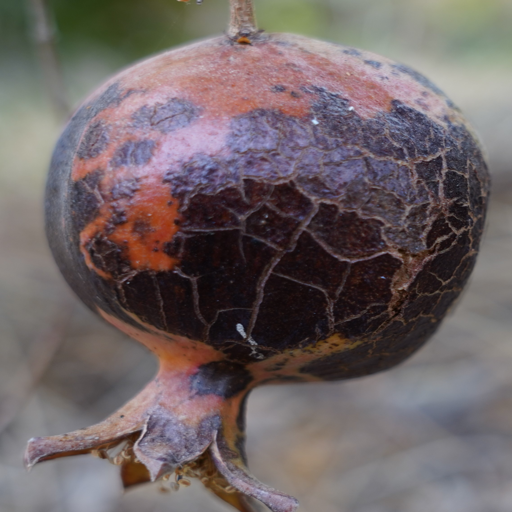
Label: Colletotrichum spp